Yuri Knorozov

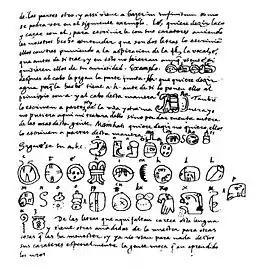
Page from Diego de Landa's "Relación de las Cosas de Yucatán" (1853 edition by Brasseur de Bourbourg), containing description of the "de Landa alphabet" which Knorozov relied upon for his breakthrough.

In 1952, the then 30-year-old Knorozov published a paper which was later to prove to be a seminal work in the field ("Древняя письменность Центральной Америки", or "Ancient Writing of Central America".) The general thesis of this paper put forward the observation that early scripts such as ancient Egyptian and Cuneiform which were generally or formerly thought to be predominantly logographic or even purely ideographic in nature, in fact contained a significant phonetic component. That is to say, rather than the symbols representing only or mainly whole words or concepts, many symbols in fact represented the sound elements of the language in which they were written, and had alphabetic or syllabic elements as well, which if understood could further their decipherment. By this time, this was largely known and accepted for several of these, such as Egyptian hieroglyphs (the decipherment of which was famously commenced by Jean-François Champollion in 1822 using the tri-lingual Rosetta Stone artefact); however the prevailing view was that Mayan did not have such features. Knorozov's studies in comparative linguistics drew him to the conclusion that the Mayan script should be no different from the others, and that purely logographic or ideographic scripts did not exist.